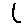
Label: 1